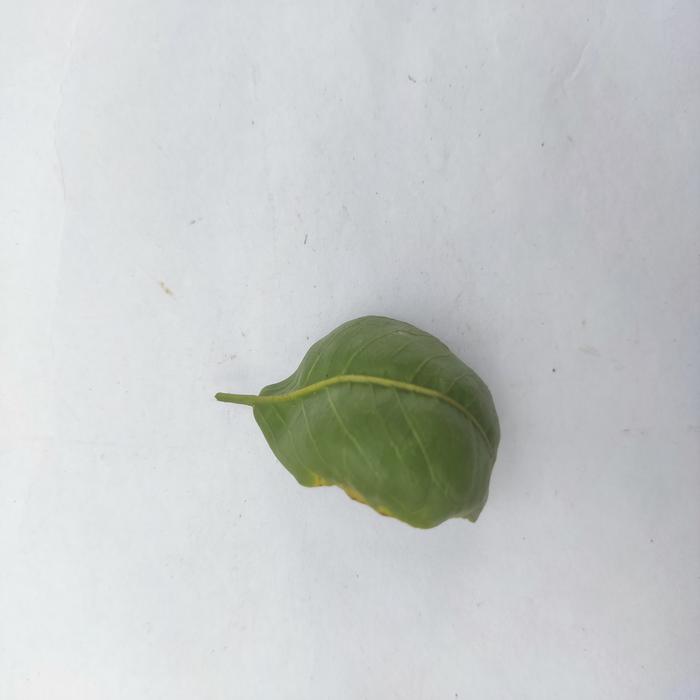
Crop: Aegle Marmelos
Leaf condition: Leaf_Curl